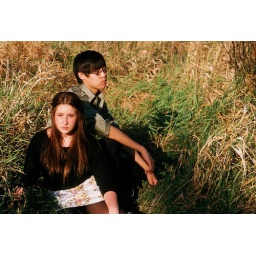
the green grass grows all around